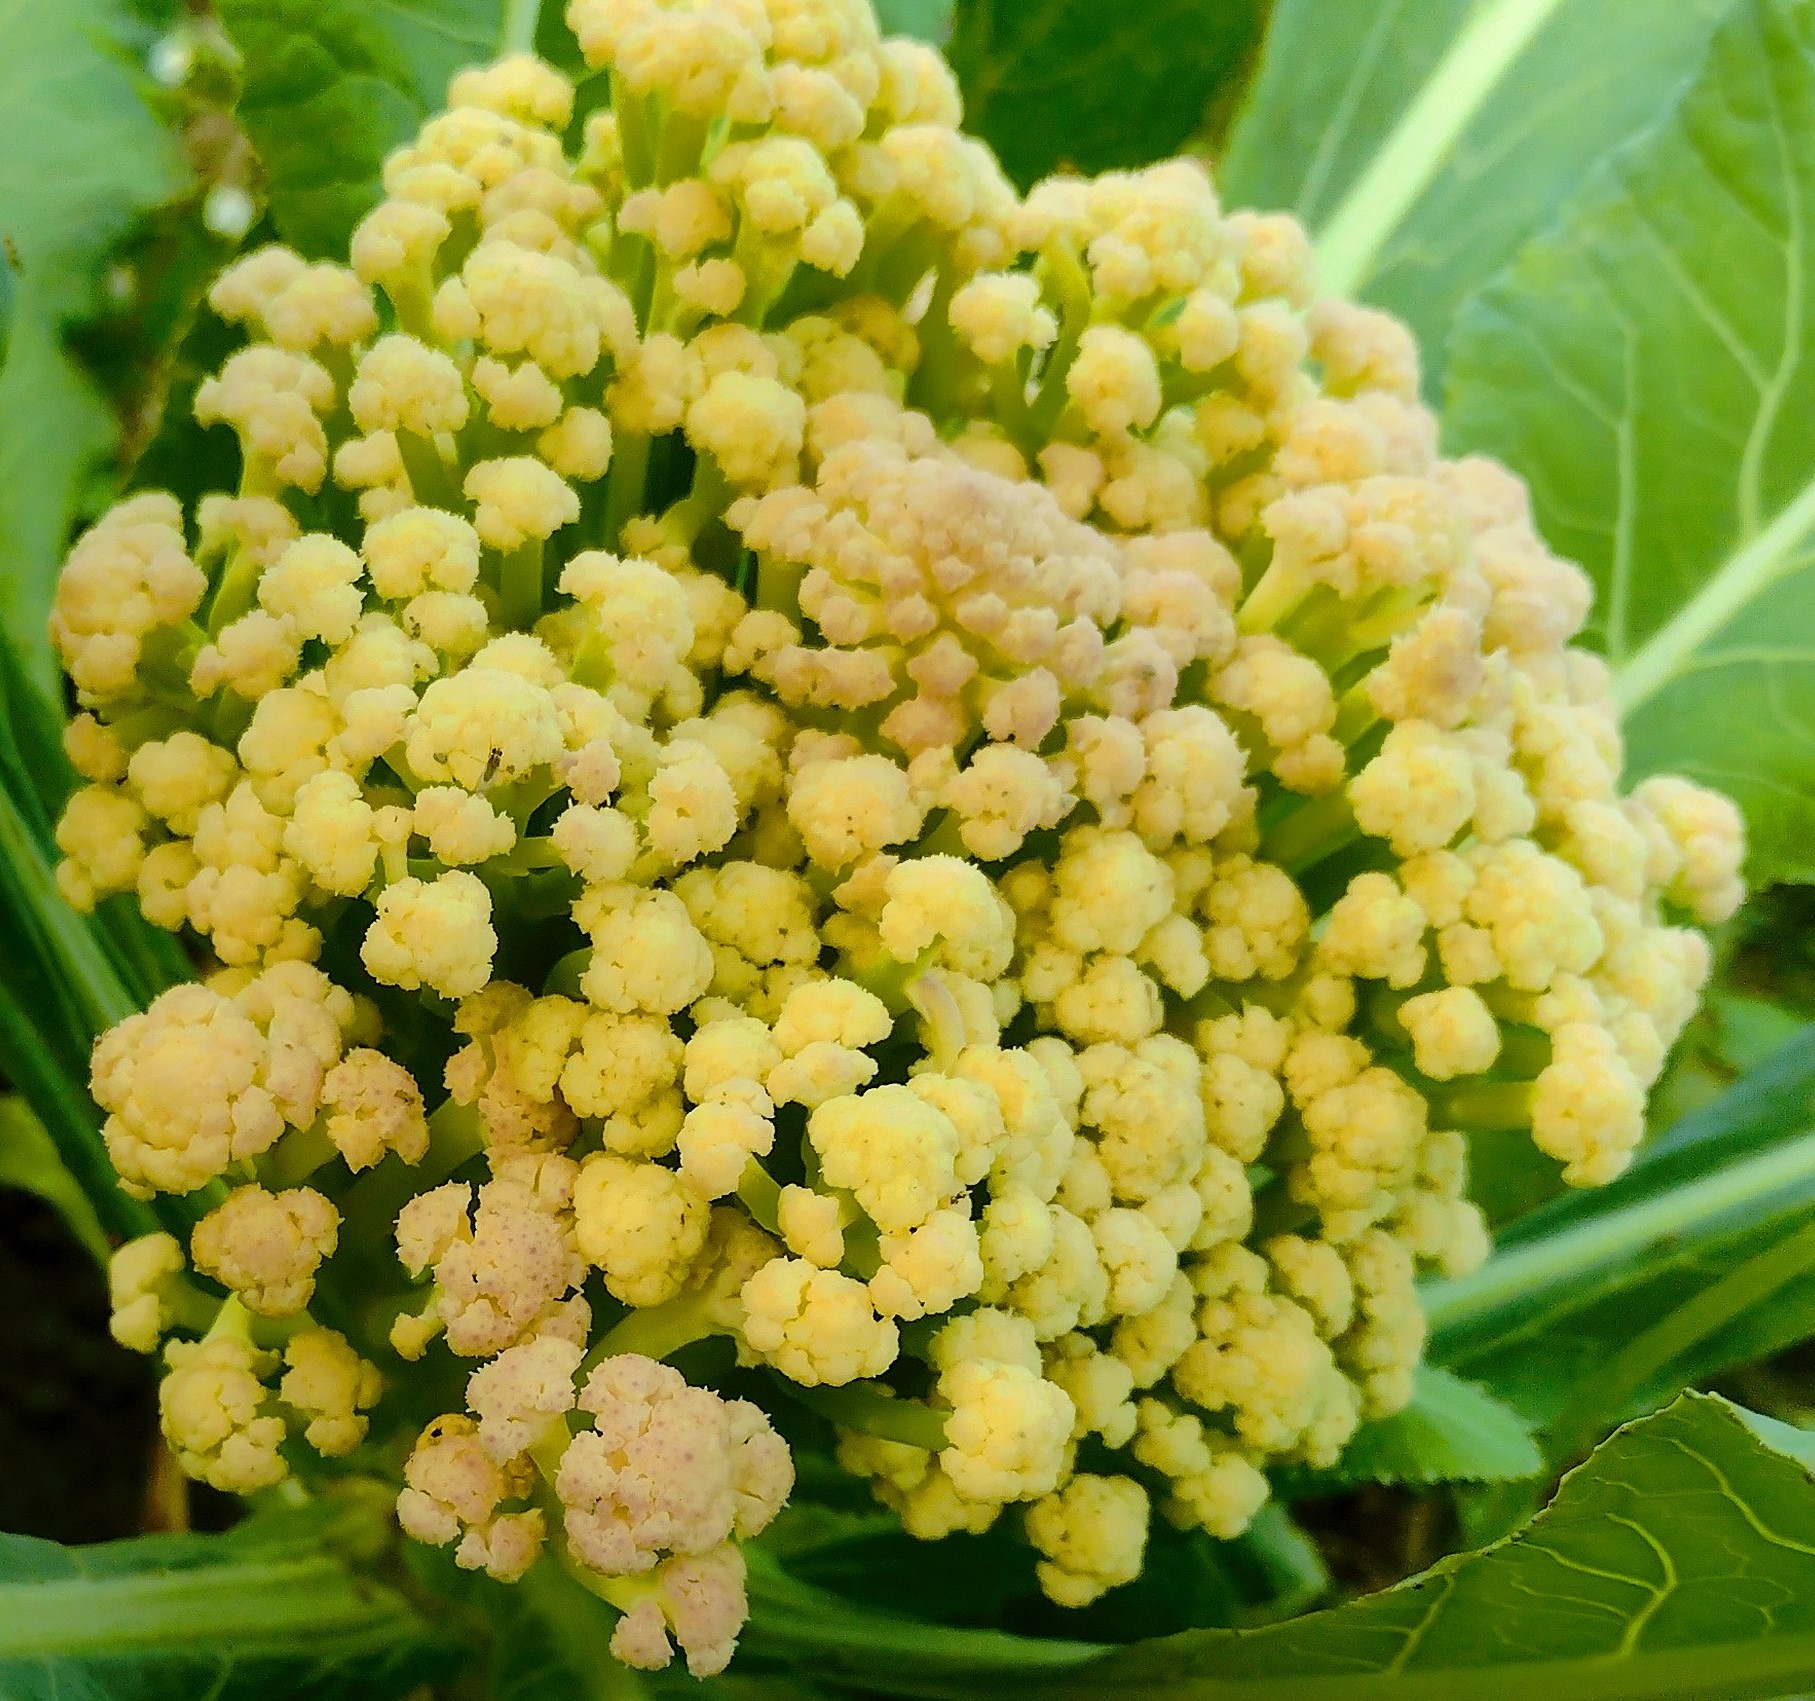
Label: Bacterial spot rot